WDHT

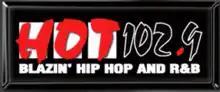
Previous logo

In 2001, Radio One acquired WING and flipped it to Rhythmic Contemporary on August 3 of that year. The station changed call letters to WDHT on October 24 to match the "Hot" moniker. Two years later, Radio One bought out rival urban station WROU, which was Dayton's last locally owned FM radio station, and was converted to Urban Adult Contemporary, a move that allowed WDHT to evolve into a Mainstream Urban direction, even though its presentation is more along the lines of that of a Churban-formatted station (like WPGC-FM/Washington, D.C.).